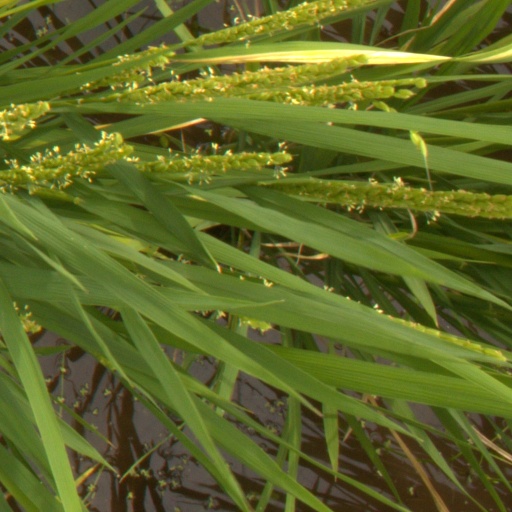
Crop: rice